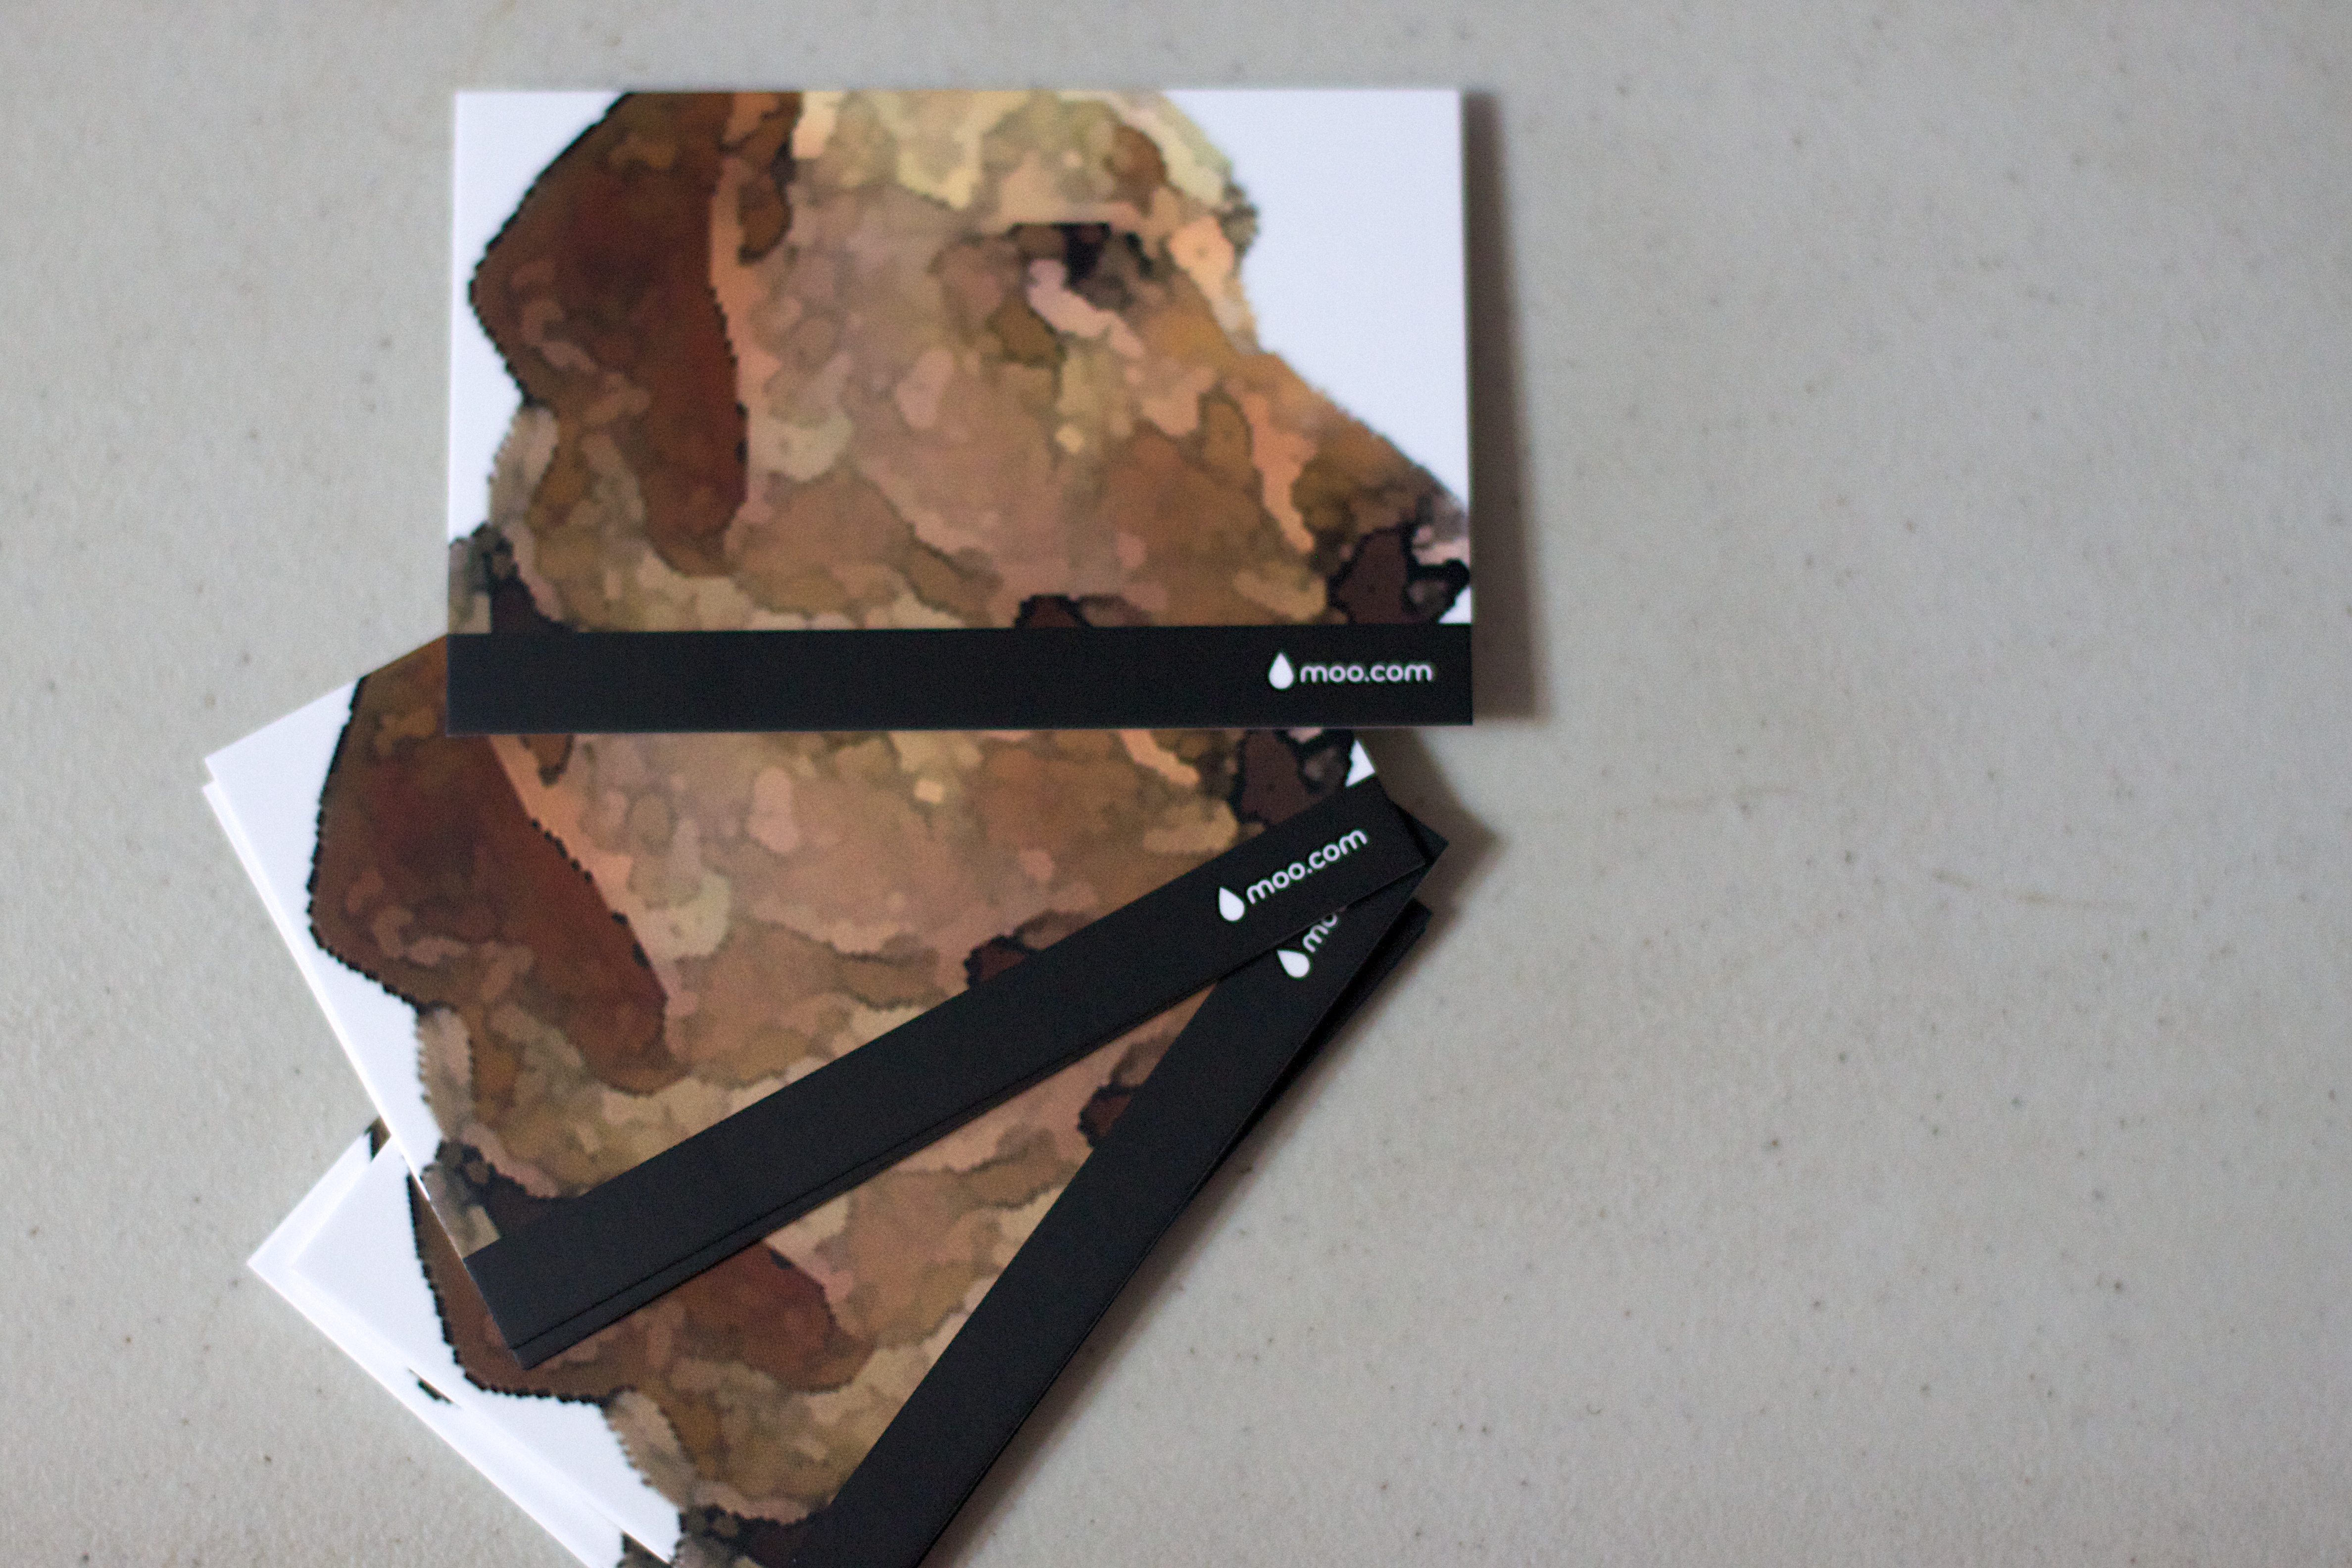
wood, material, art